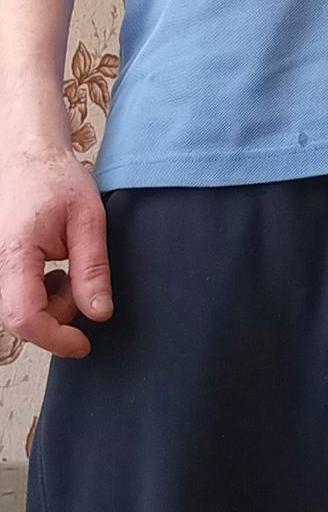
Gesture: no_gesture